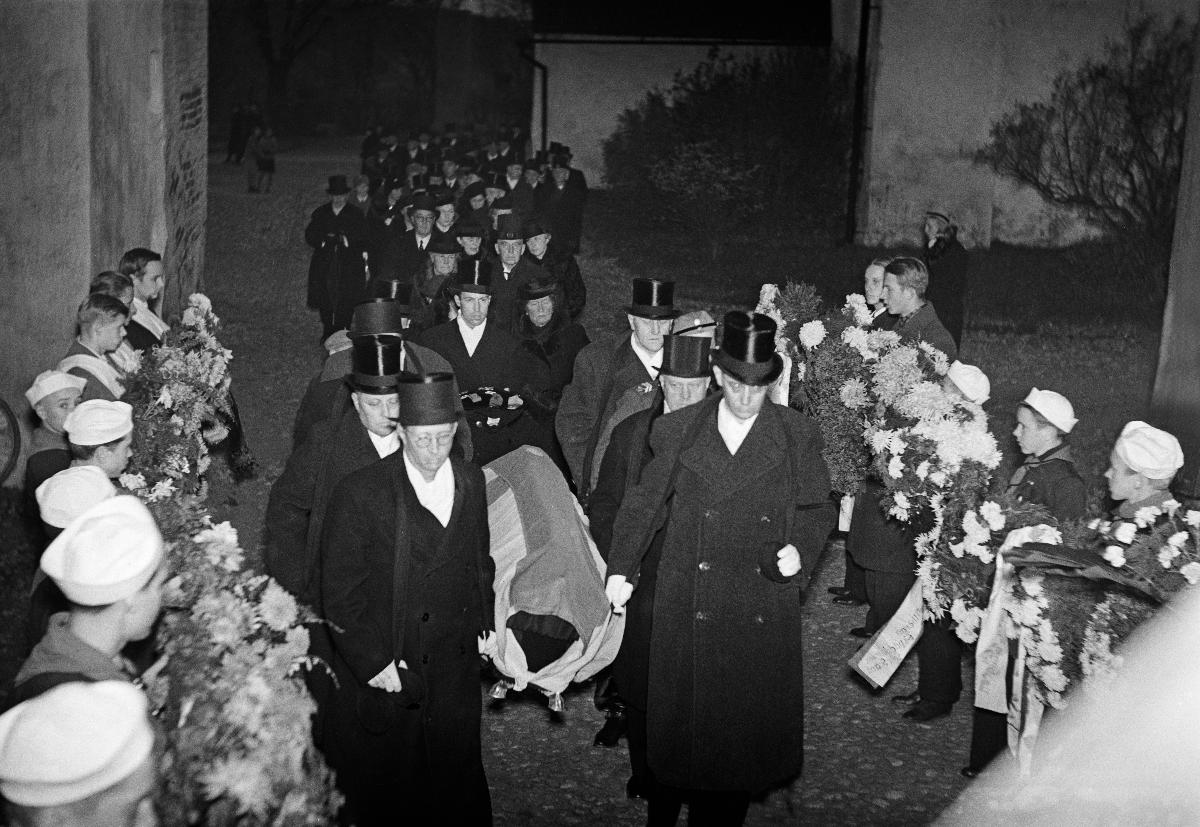
Kuvanveistäjä Ville Vallgrenin hautajaiset
Skulptören Ville Vallgrens begravning; Funeral of sculptor Ville Vallgren
sisällön kuvaus: Kuvanveistäjä Ville Vallgrenin hautajaiset Porvoon tuomiokirkossa 19.10.1940. Arkku kannetaan ulos kirkosta, koululaiset ja partiolaiset muodostavat kunniakujan. content description: The funeral of Finnish sculptor Ville Vallgren in Porvoo Dome church 19.10.1940. The coffin of Ville Vallgren is carried out of the church, school children and scouts are forming an alley of honour. innehållsbeskrivning: Skulptören Ville Vallgrens begravning i Borgå domkyrka 19.10.1940. Kistan bärs ut ur kyrkan, skolbarn och scouter bildar en hedersgränd.
Kuvaaja: Sundström, Hugo, kuvaaja
Vuosi: 1940
Paikka: Suomi, Uusimaa, Porvoo
Aiheet: HBL; kuvanveistäjät; hautajaiset; sculptors; funerals; art; skulptörer; jordfästningar; konst; begravningar